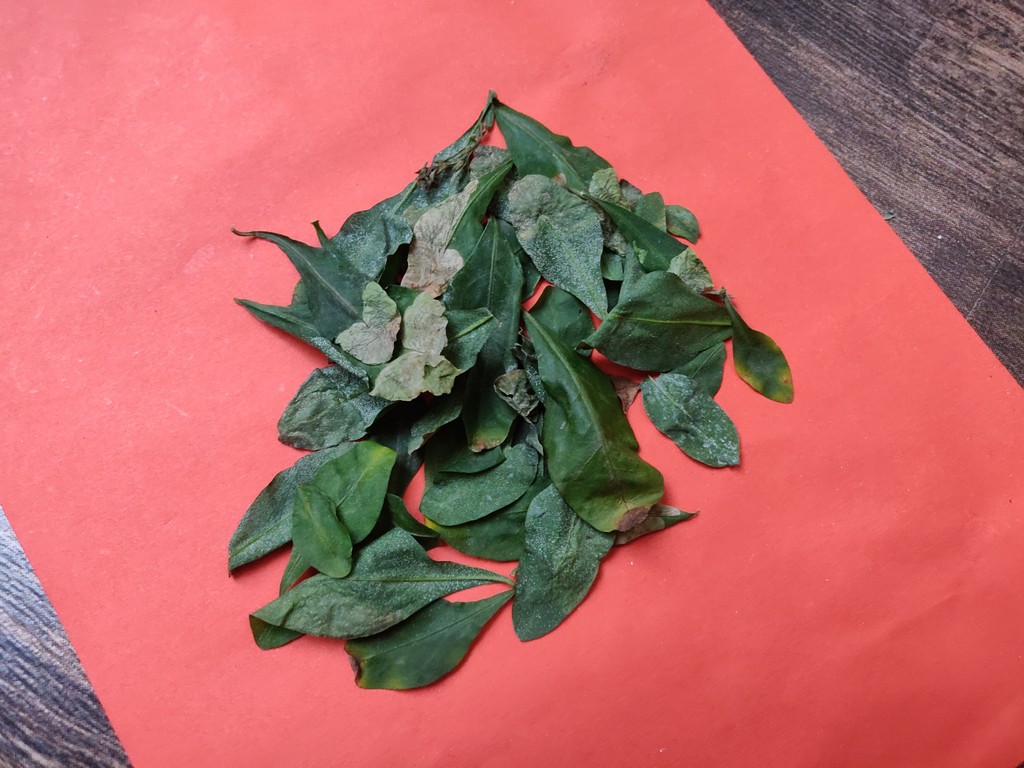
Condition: Unhealthy
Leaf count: multiple
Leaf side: unknown